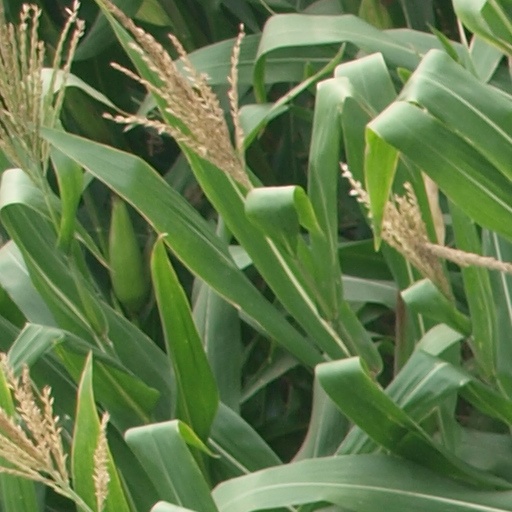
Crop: maize; corn